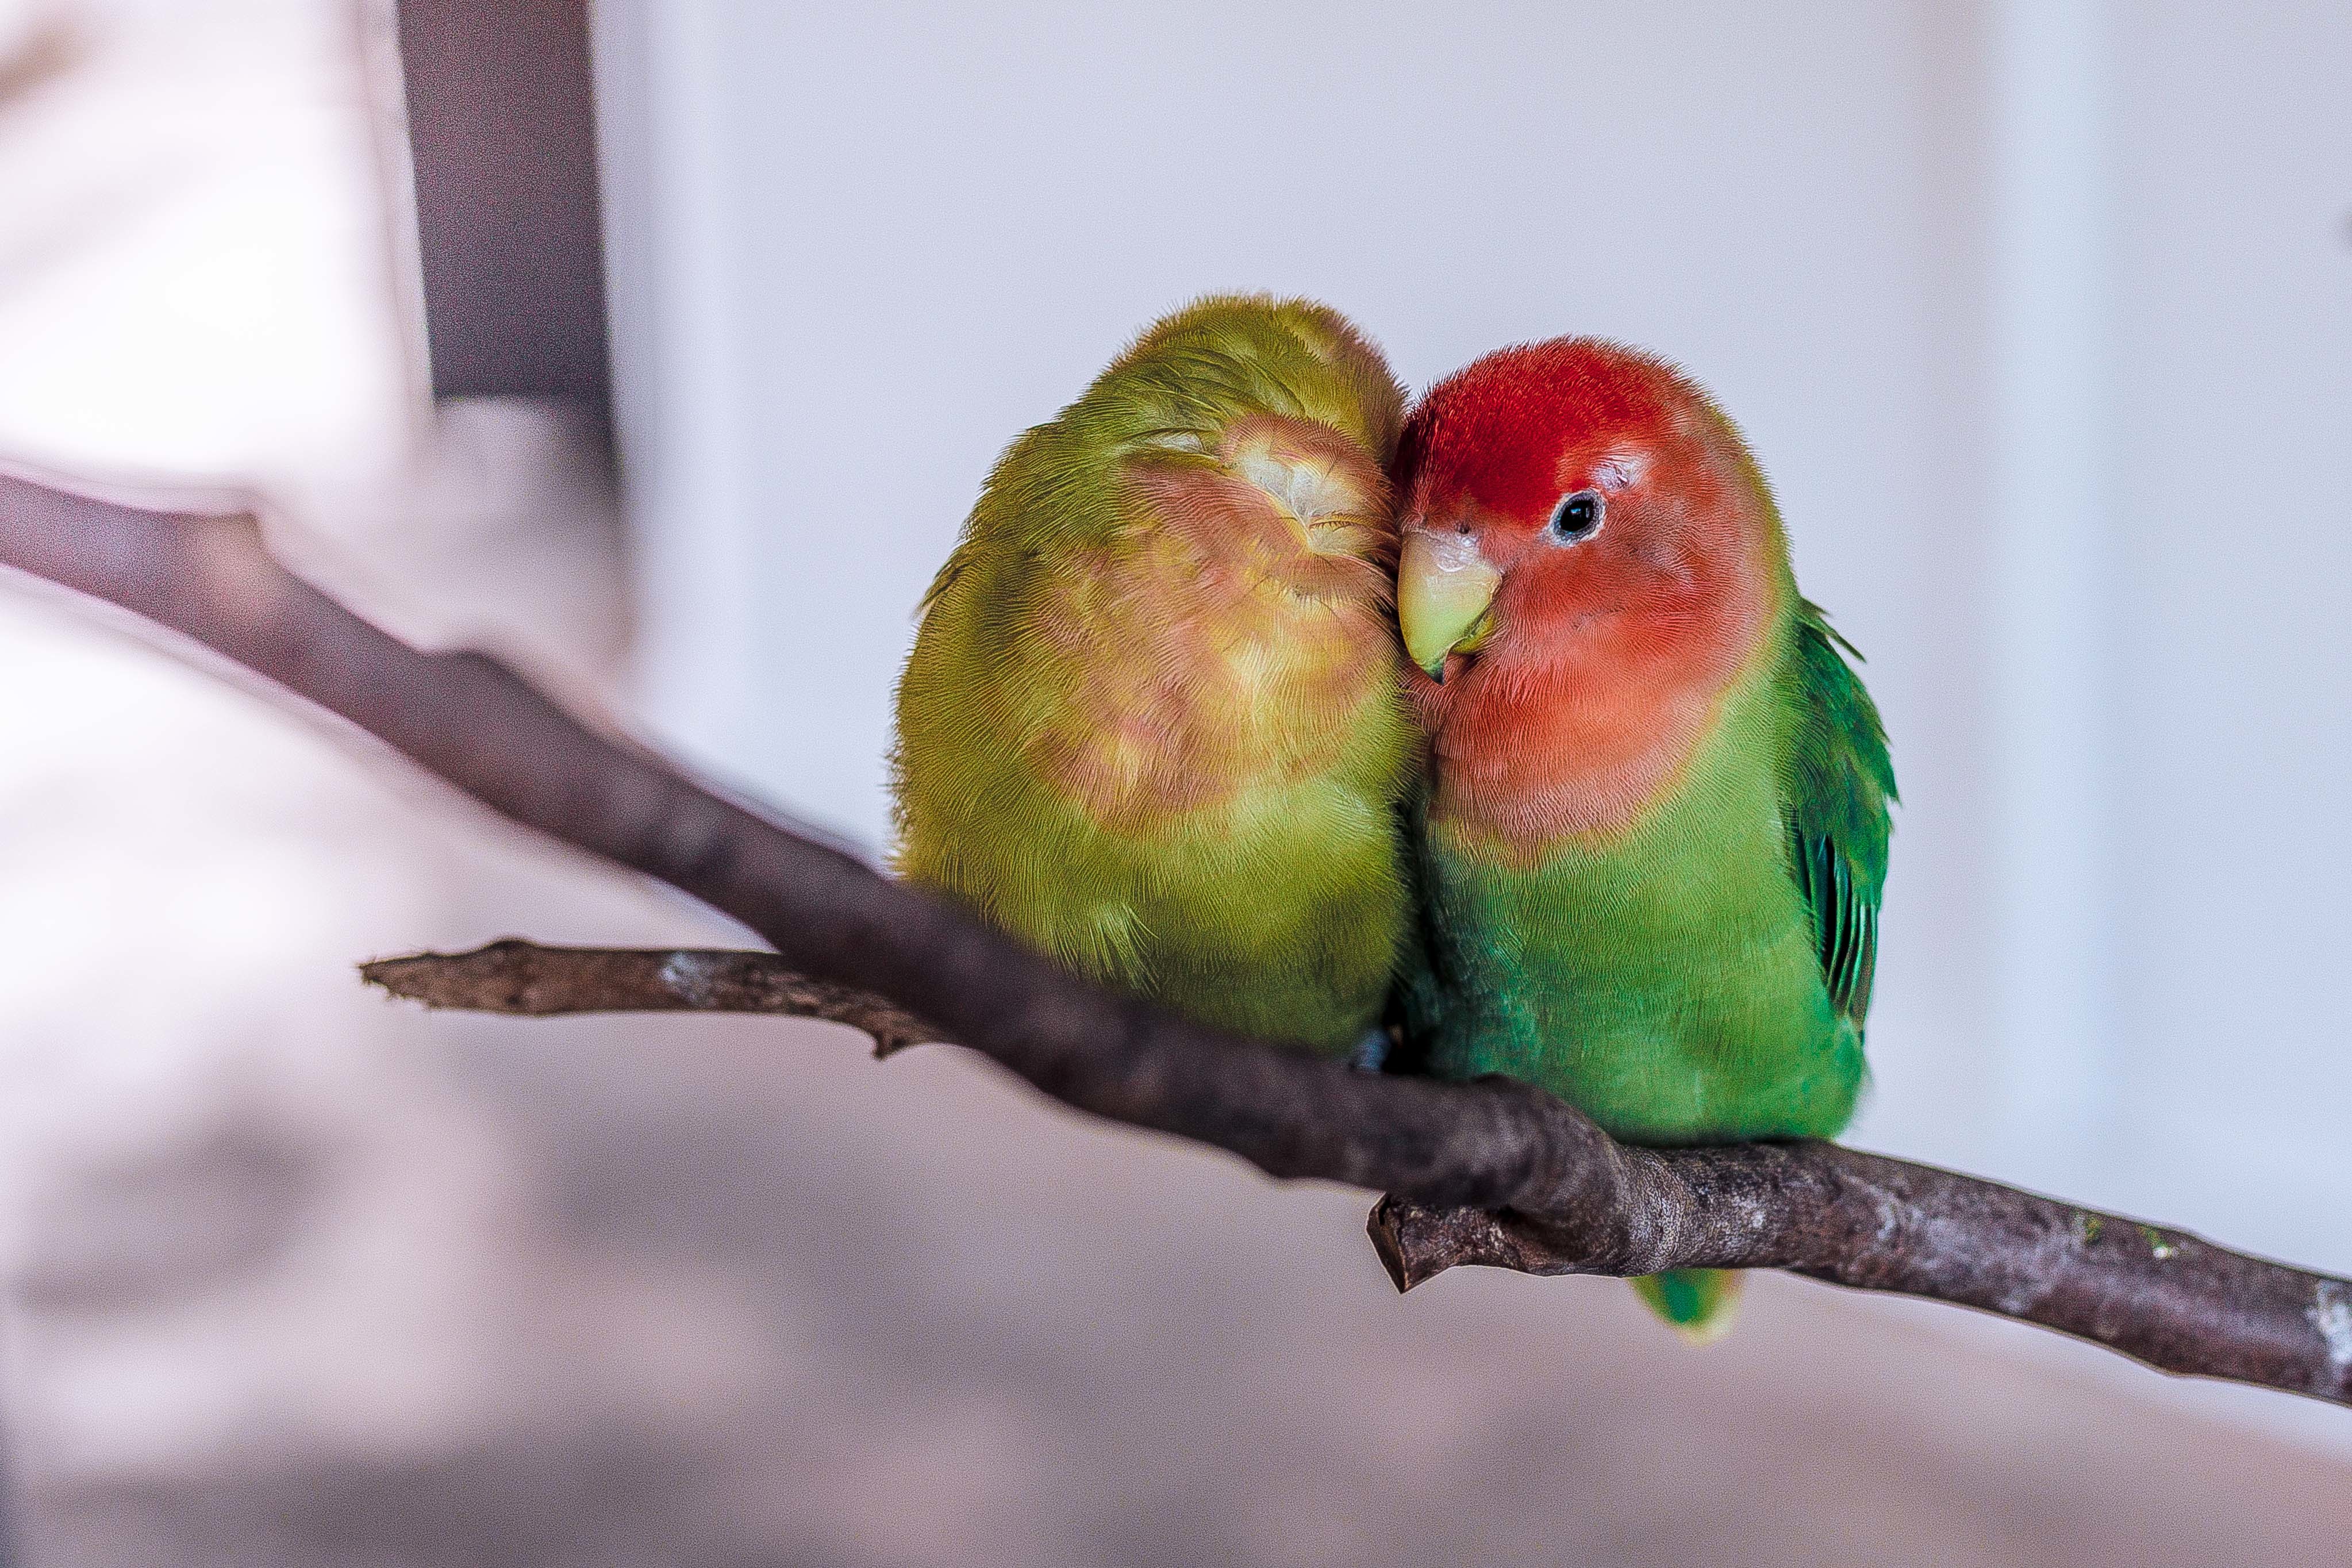
branch, bird, green, beak, couple, fauna, lovebird, vertebrate, parrot, parakeet, common pet parakeet